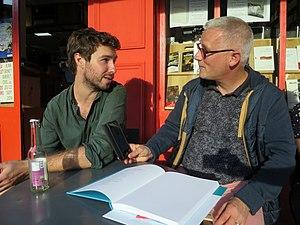
Mathieu Burniat interviewé par Didier Pasamonik à la librairie Le-Monte-en-l'air, à Paris, lors du lancement de la bande dessinée ""Une mémoire de roi"" par les éditions Premier Parallèle."
Didier Pasamonik, né le 18 juin 1957 à Ostende en Belgique, est un acteur de la bande dessinée d'expression française : éditeur, directeur de collection, journaliste et commissaire d'exposition.